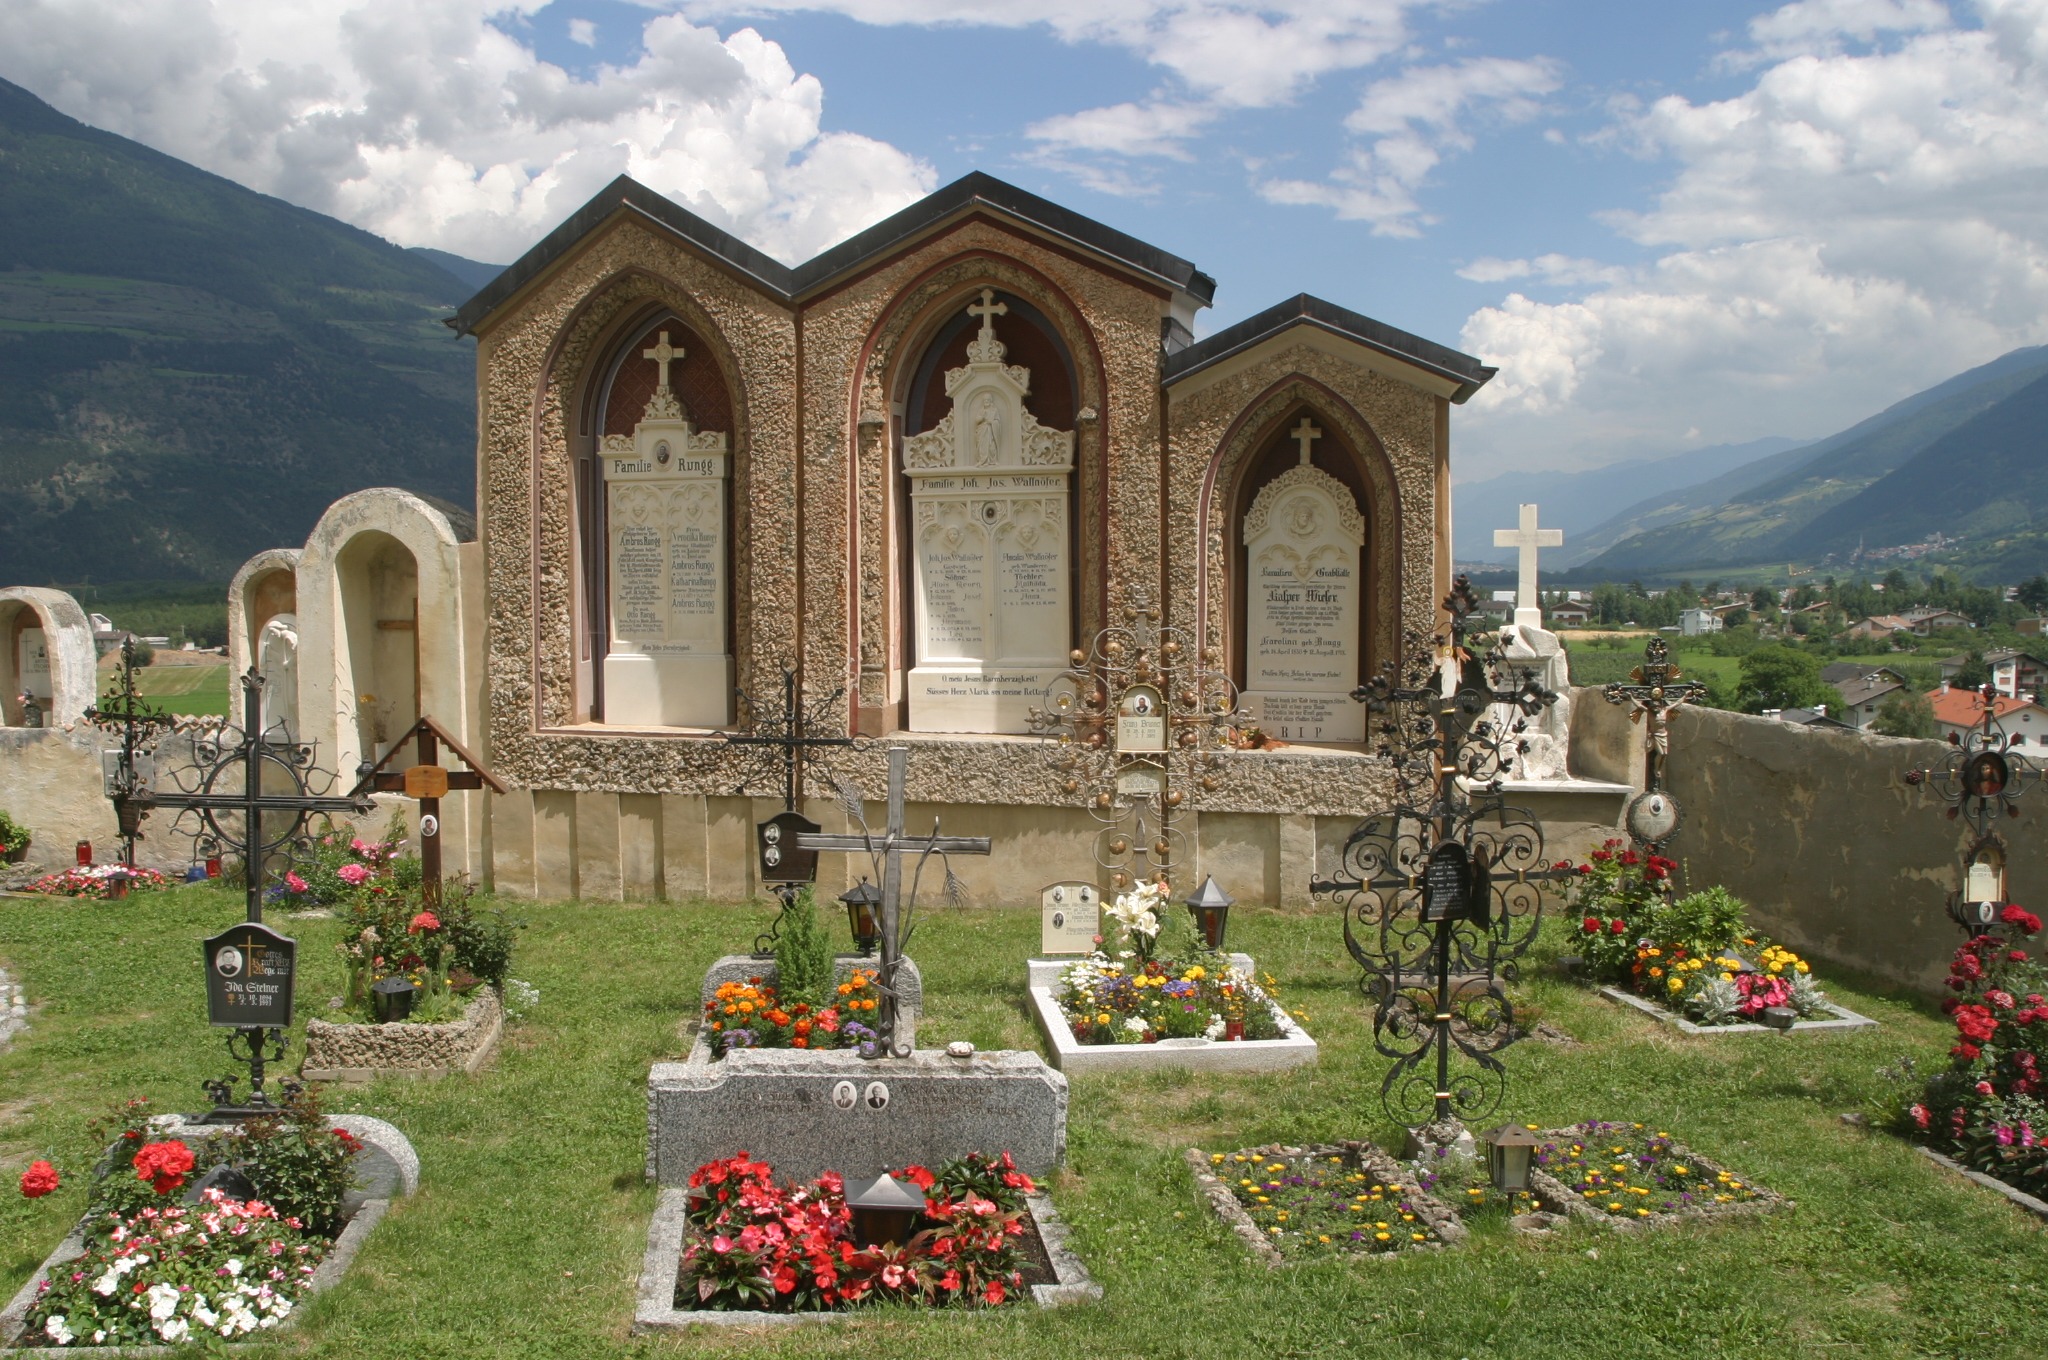
mansion, italy, church, chapel, cemetery, place of worship, memorial, monastery, estate, crypt, grave stones, south tyrol, val venosta